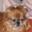
Label: dog